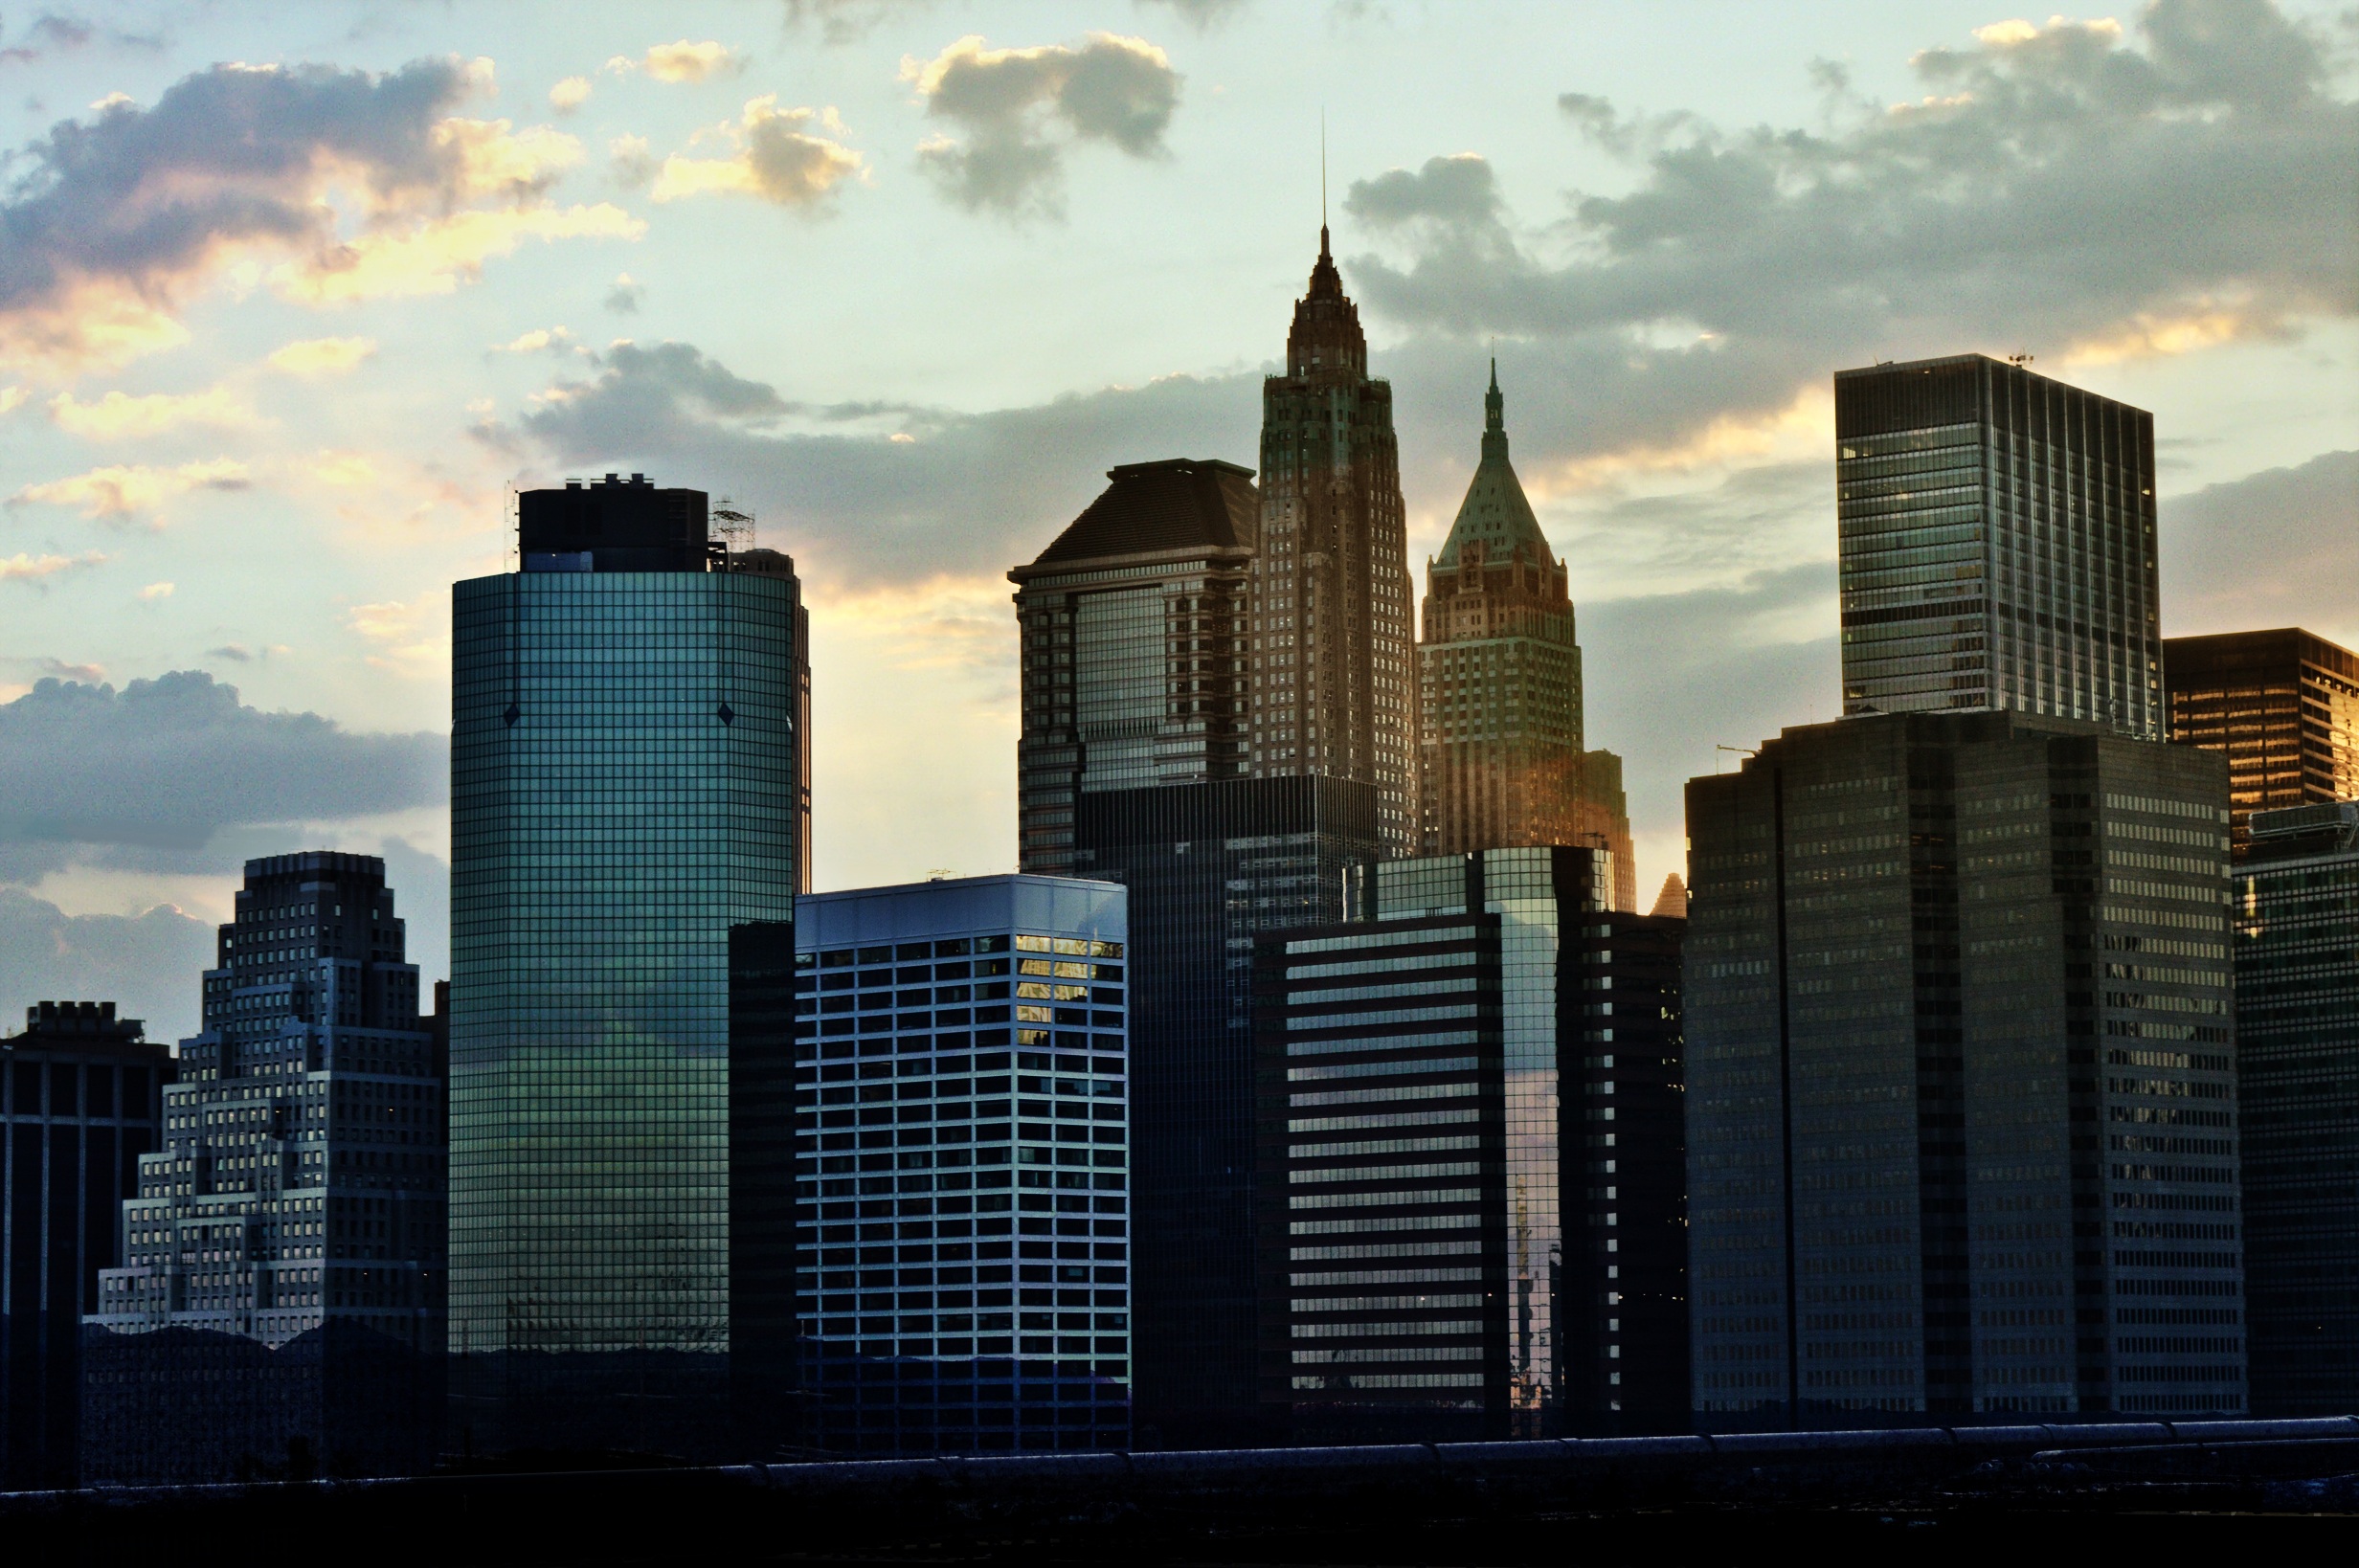
horizon, architecture, sky, sunset, bridge, skyline, city, skyscraper, new york, cityscape, downtown, dusk, evening, reflection, landmark, brooklyn, tower block, metropolis, horizon line, urban area, rent a car, geographical feature, human settlement, metropolitan area